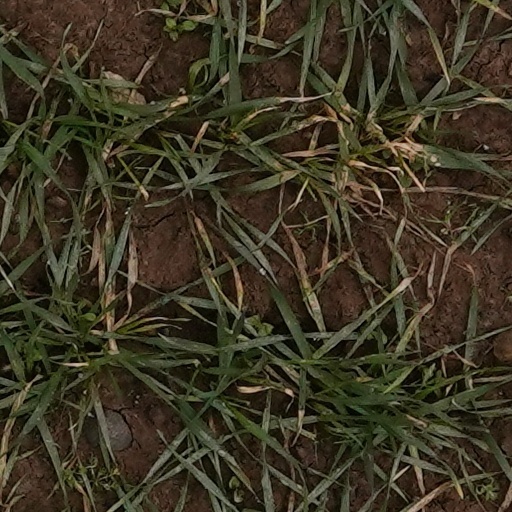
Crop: wheat